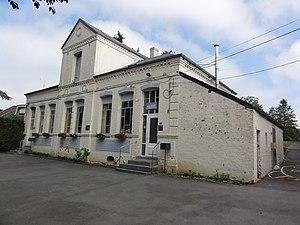
Cerfontaine (Nord, Fr) mairie-école.
Cerfontaine est une commune française située dans le département du Nord, en région Hauts-de-France.